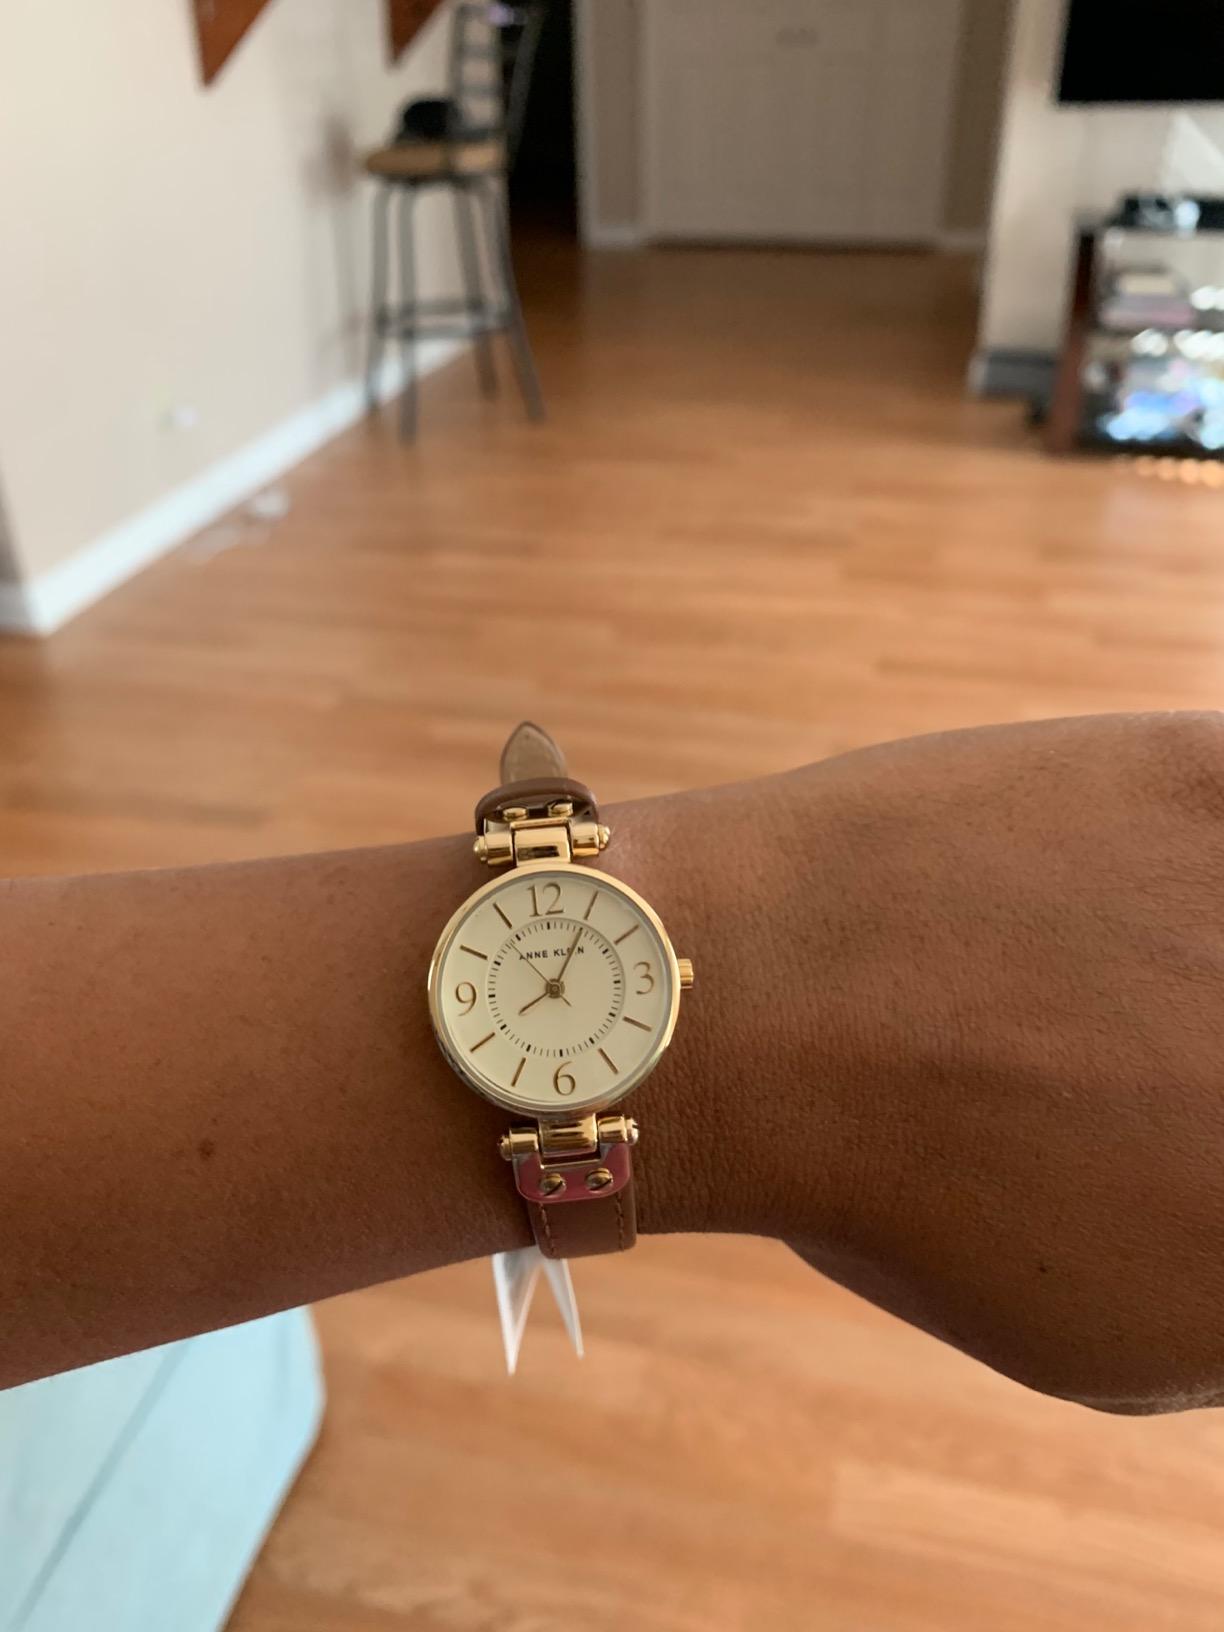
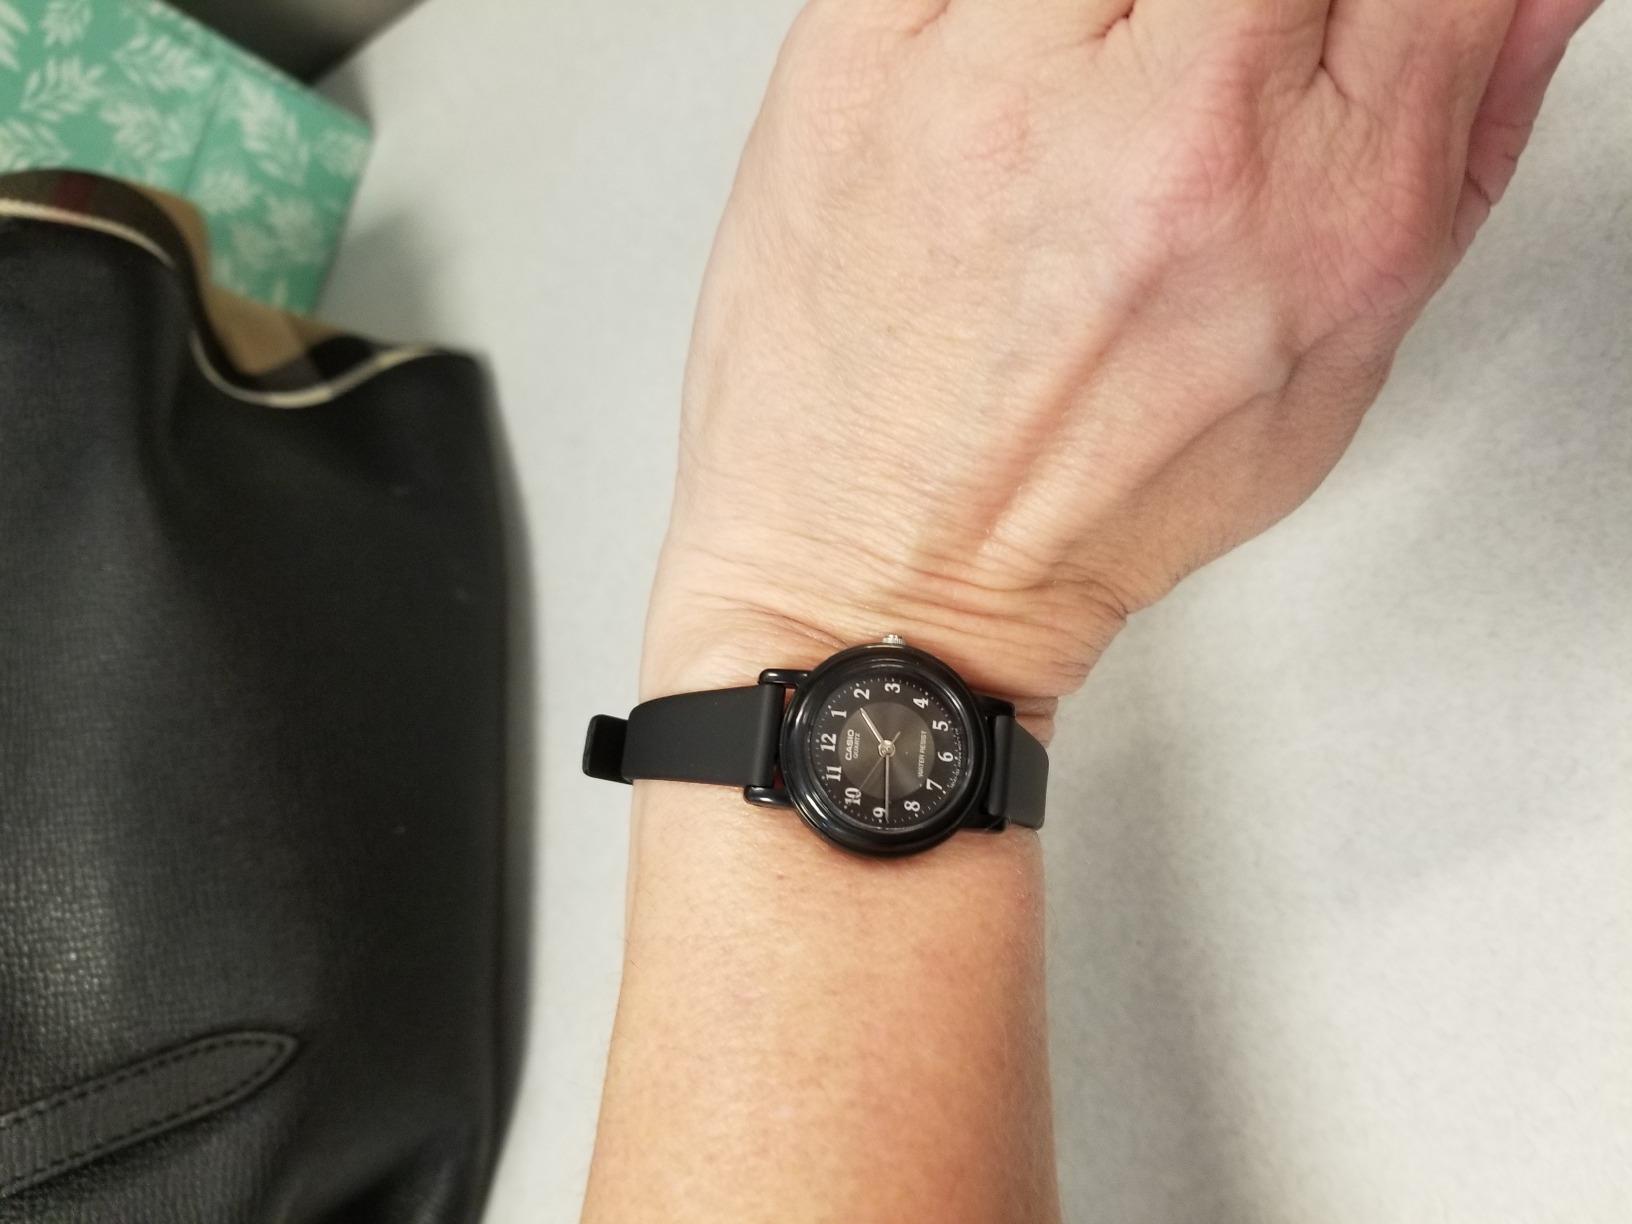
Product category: accessories_watch
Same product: no